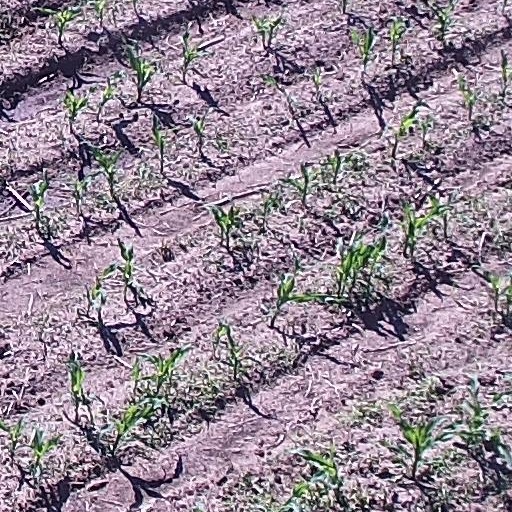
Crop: maize; corn